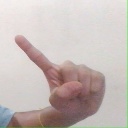
अक्षर: ए